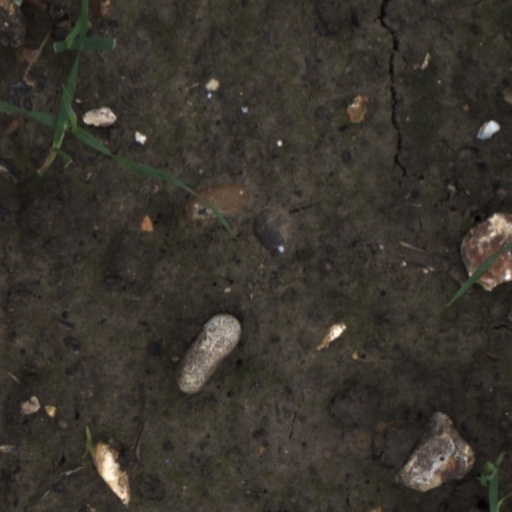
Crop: wheat